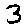
Label: 3